Churchover

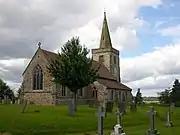
Holy Trinity church

Within the parish boundaries is Coton House, a mansion house dating from 1787. It was Grade II* listed in 1951. Royal Mail purchased the property in 1970 and used it as a training and conference centre. In 2010 the property was destroyed by fire, with the interiors becoming a blackened shell. Within five years however it had been restored to its former glory and sold to a private individual. As of 2025, it is on the market for £5.5m.